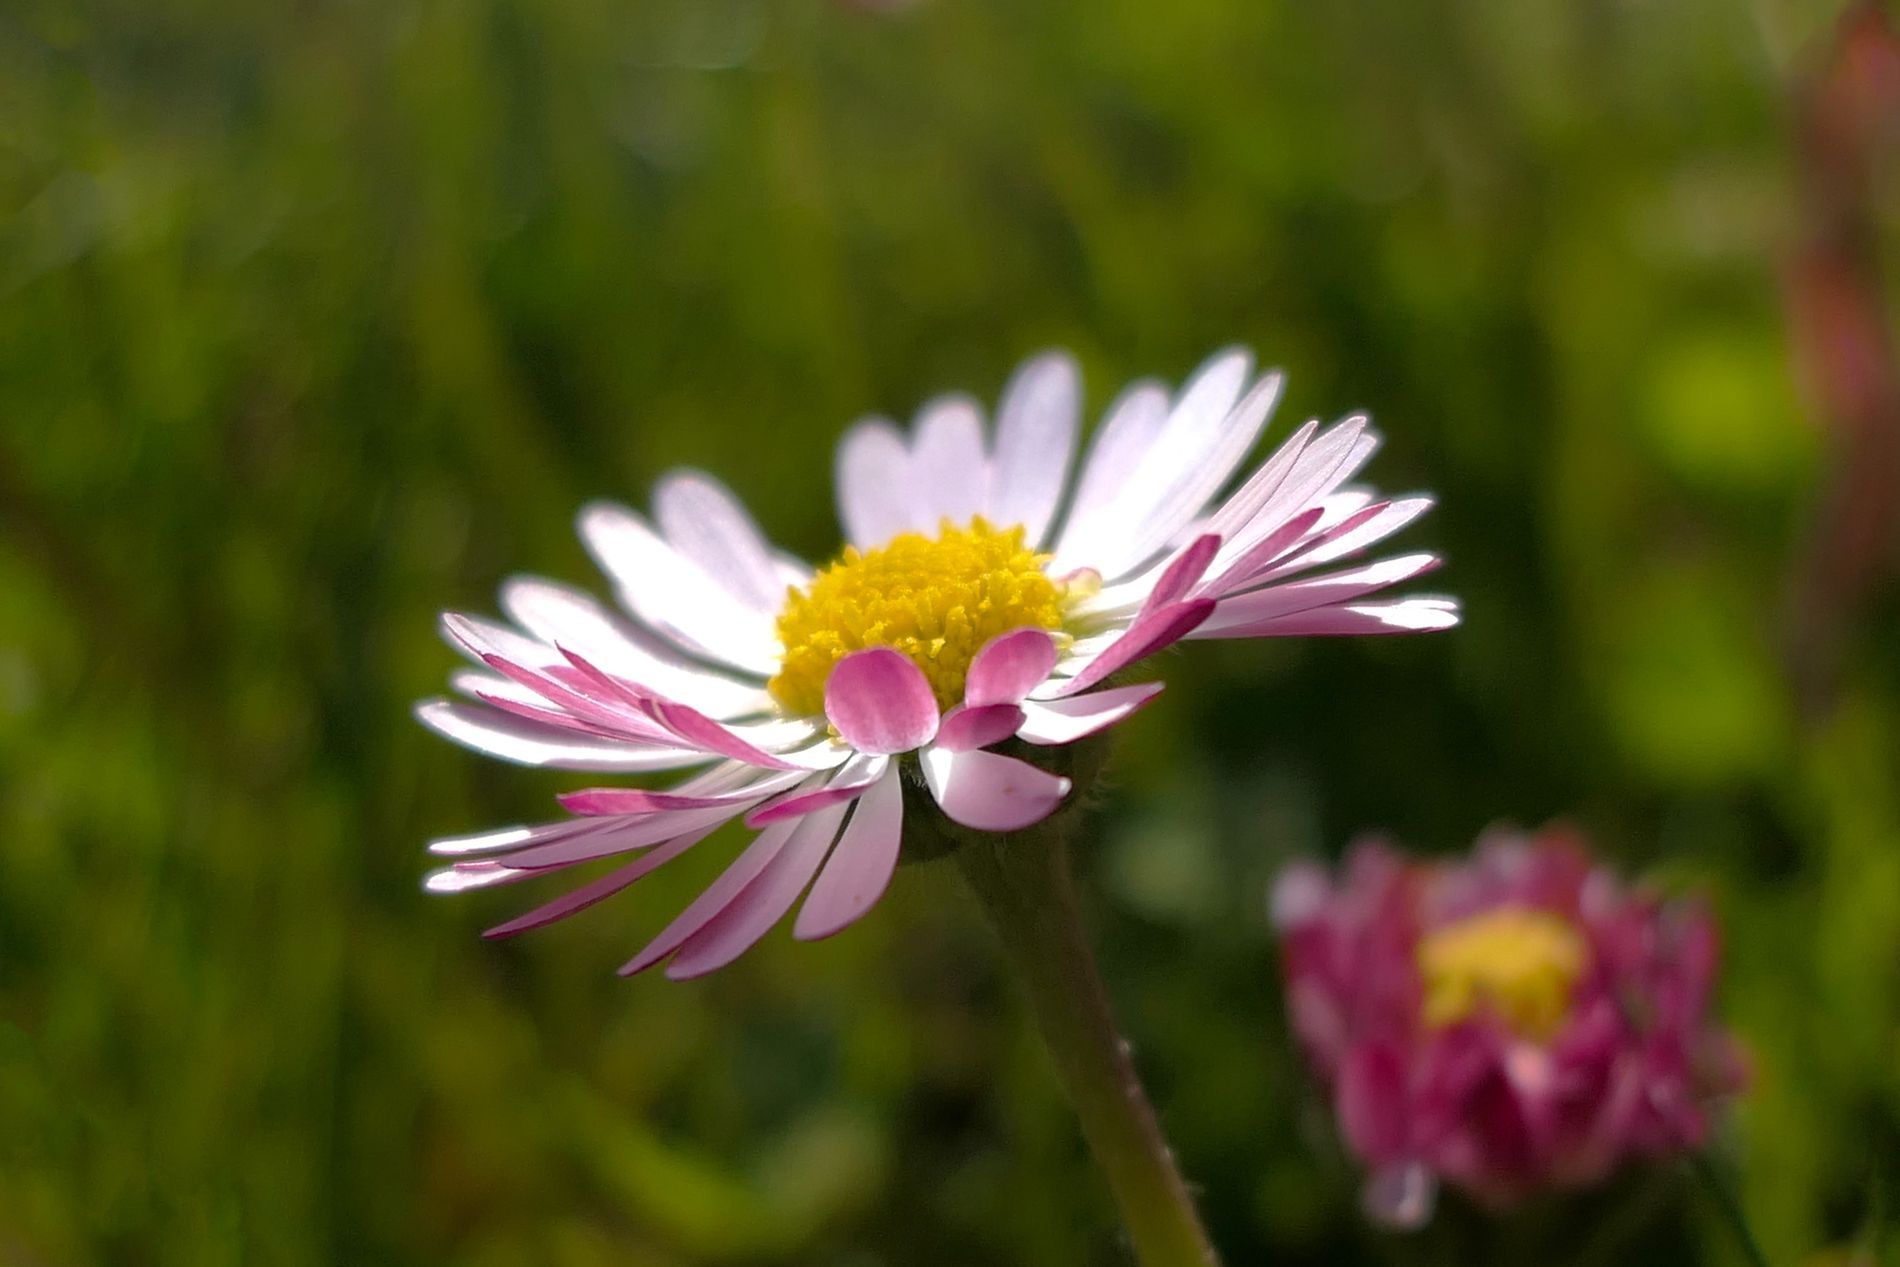
the delicate field daisies in bloom
a close-up image of field daisies with white petals with pink edges and a yellow center
The image shows a field daisy with white petals with pink edges and a yellow center, standing on a slender green stem against a blurred green background, reflecting an outdoor natural environment
Labels: Daisy, Flower, Plant, Petal, Pollen, Anemone, Geranium, Anther, Dahlia, blure background
Camera: Panasonic DMC-FZ2000
Aperture: F2.8
Exposure: 1/2500 sec
ISO: 80
Focal length: 8.8 mm